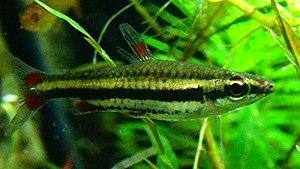
Nannostomus nigrotaeniatus - Aquarium tropicale du palais de la porte dorée Paris/France - 06/09/2015
Nannostomus appelé communément « poissons-crayons » est un genre de poissons téléostéens de la famille des Lebiasinidae et de l'ordre des Characiformes. Le genre Nannostomus regroupe plusieurs espèces de poissons américains. Le nom vernaculaire poissons-crayons est un nom populaire qui a d'abord été appliqué à seulement deux espèces dans les années 1920, Nannostomus unifasciatus et Nannostomus eques, mais qui à la fin des années 1950 sera appliqué à tous les membres du genre. Certaines espèces du genre sont devenus des poissons populaires en aquarium en raison de leur coloration attrayante, forme unique, et leurs comportements intéressants.
Nannostomus nigrotaeniatus est un poissons téléostéens de la famille des Lebiasinidae et de l'ordre des Characiformes. Nannostomus appelées communément « poissons-crayons ». Espèce a ne pas confondre avec un certain nombre d'autres très proche.